You, My Star

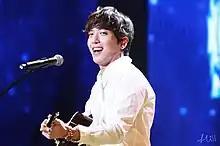
Jung at the 15th annual Top Chinese Music Awards in Shenzhen

Jung first performed "You, My Star" at the "SBS Gayo Daejeon" on December 21, 2014. It was digitally released two days later, with full proceeds going towards FNC Entertainment's charity Love FNC. It was later included as a hidden track on his debut solo album "One Fine Day" (2015). Jung also performed the song with Min-ah of Girl's Day on the January 25, 2015 broadcast of Seoul Broadcasting System's (SBS) music program "Inkigayo" for its 800th episode. A music video for the song was uploaded on February 26; Jung dedicated it to his fans. He went on to perform the song at 15th annual Top Chinese Music Awards.